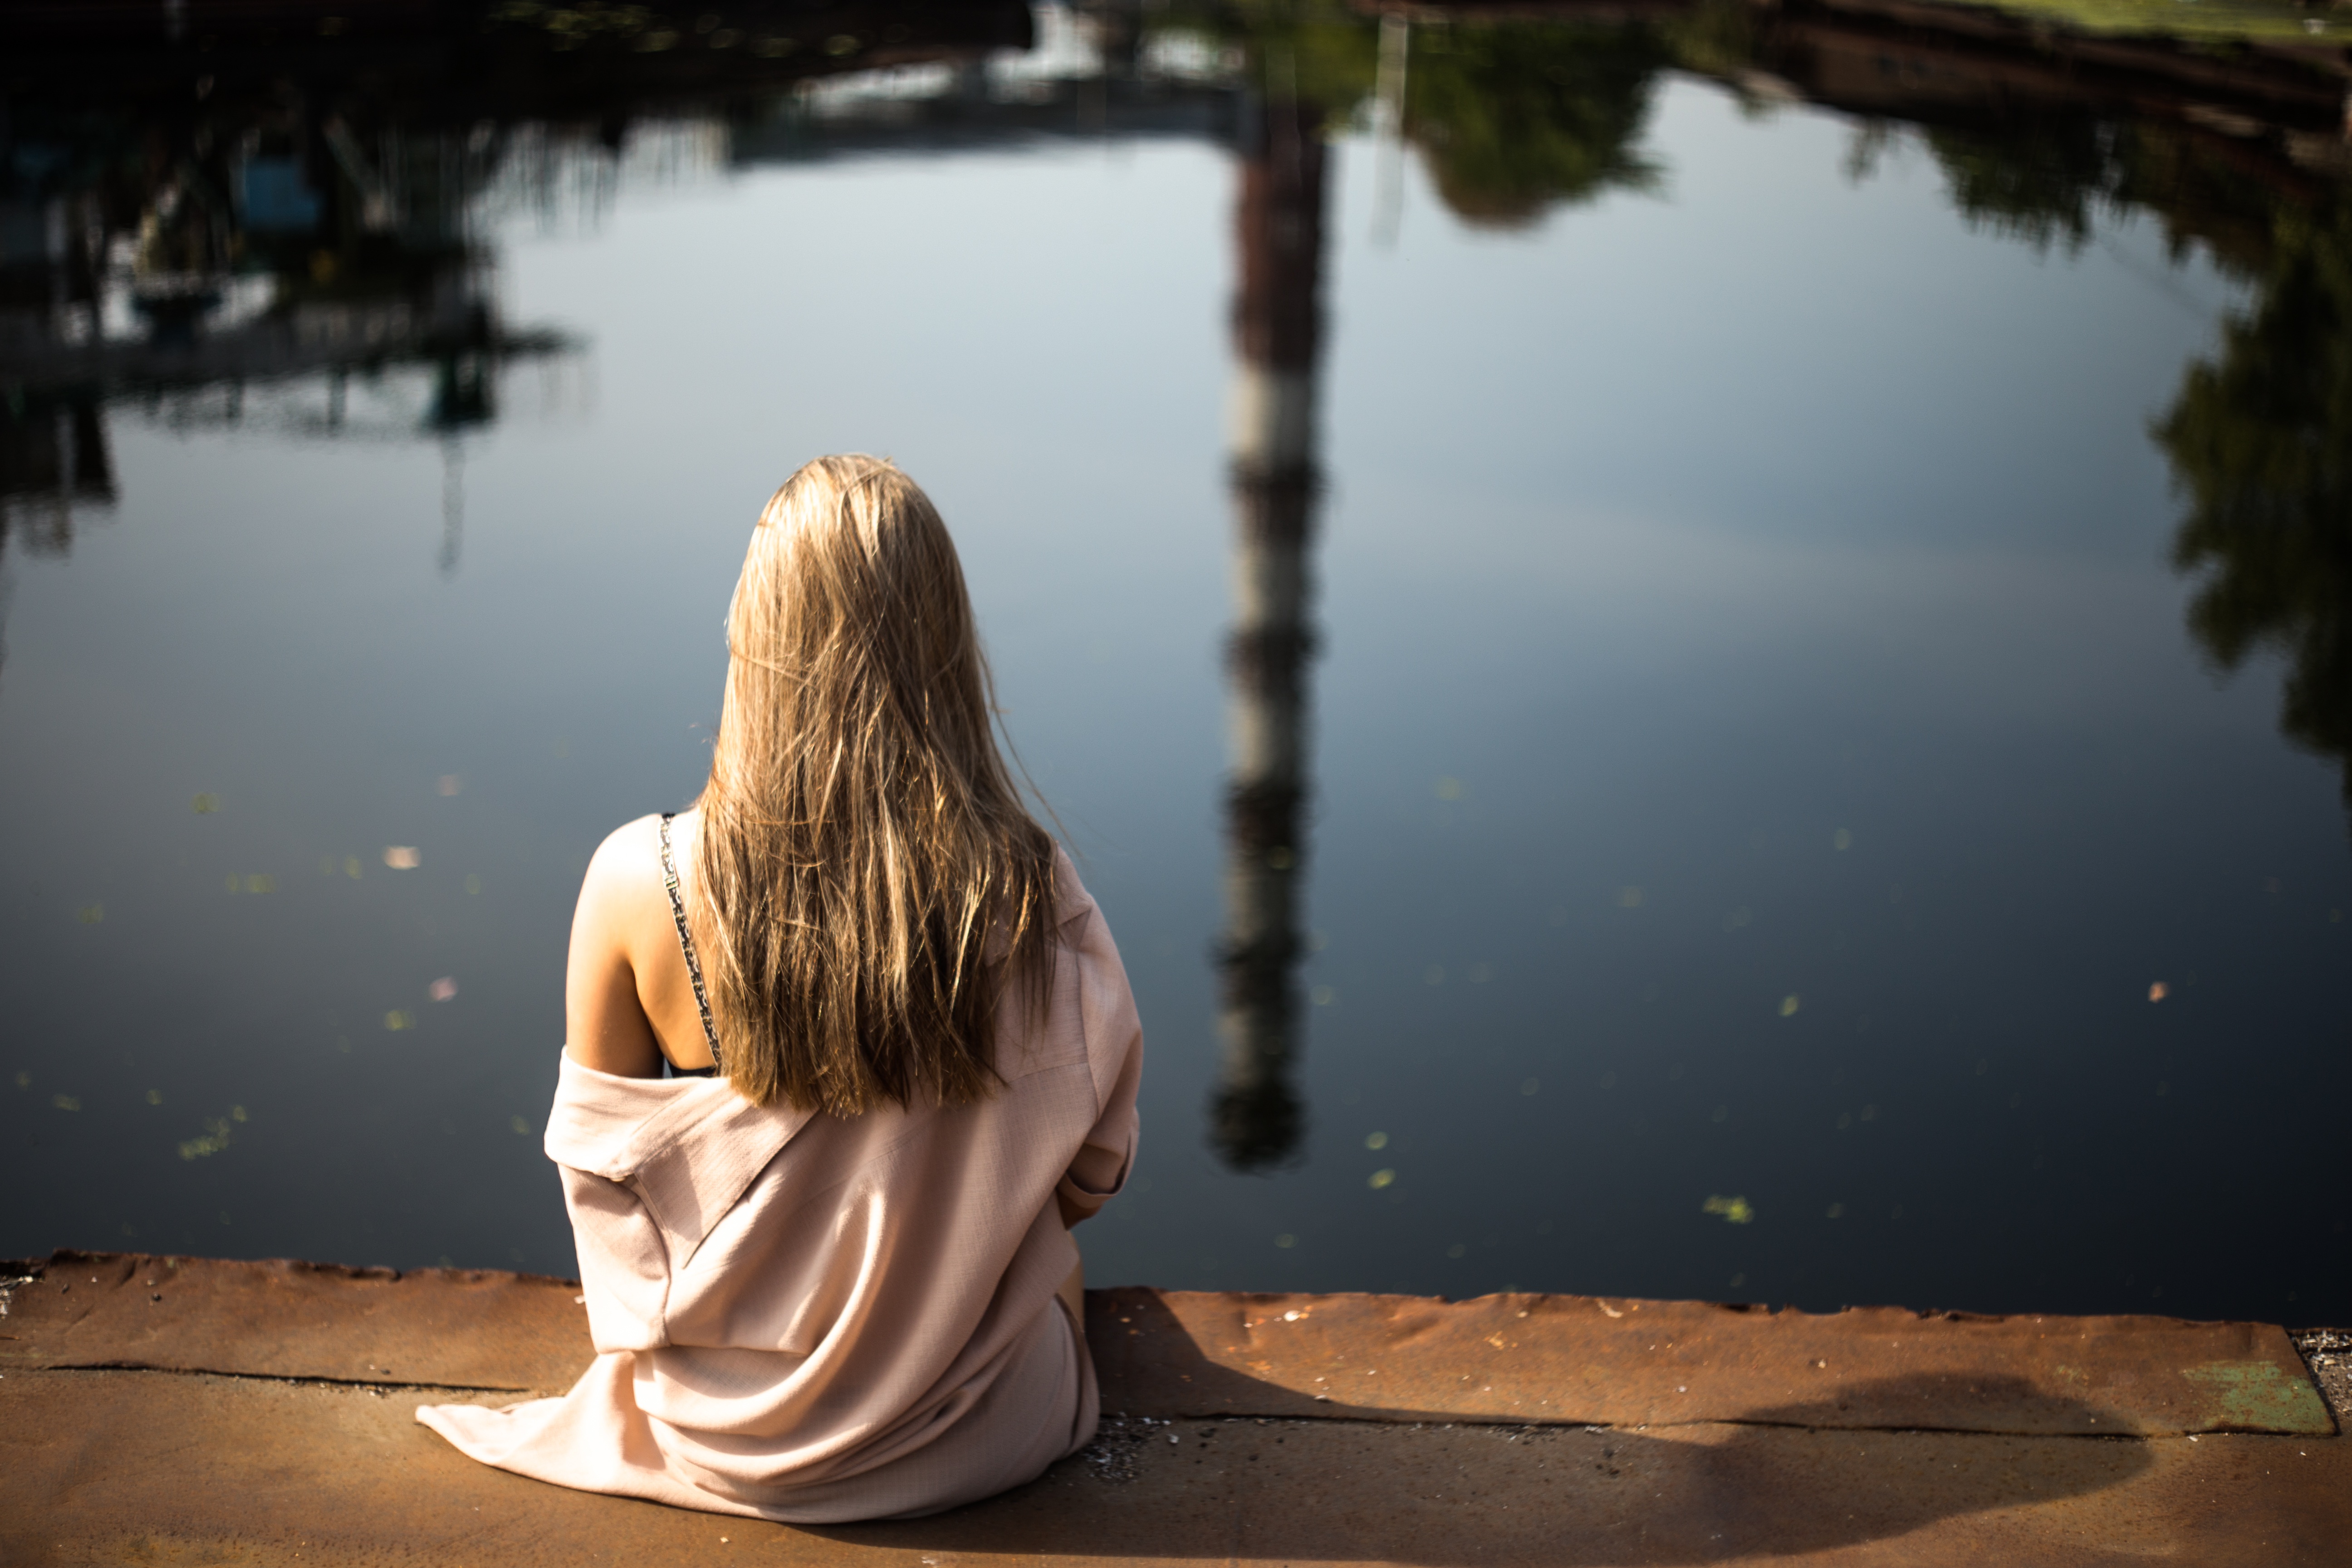
water, person, woman, sunlight, morning, lake, female, reflection, sitting, lady, beauty, human positions